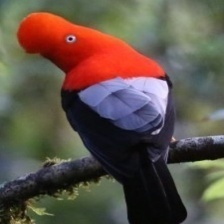
Species: COCK OF THE  ROCK
Scientific name: RUPICOLA